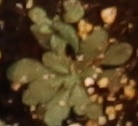
Label: Horseweed